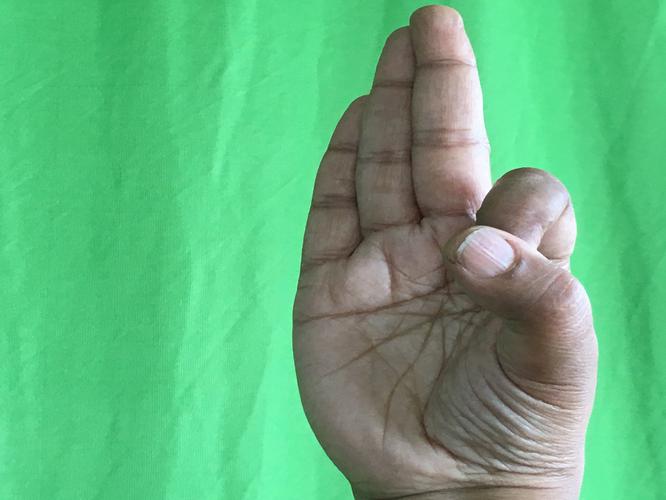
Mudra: Aralam
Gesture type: single_hand